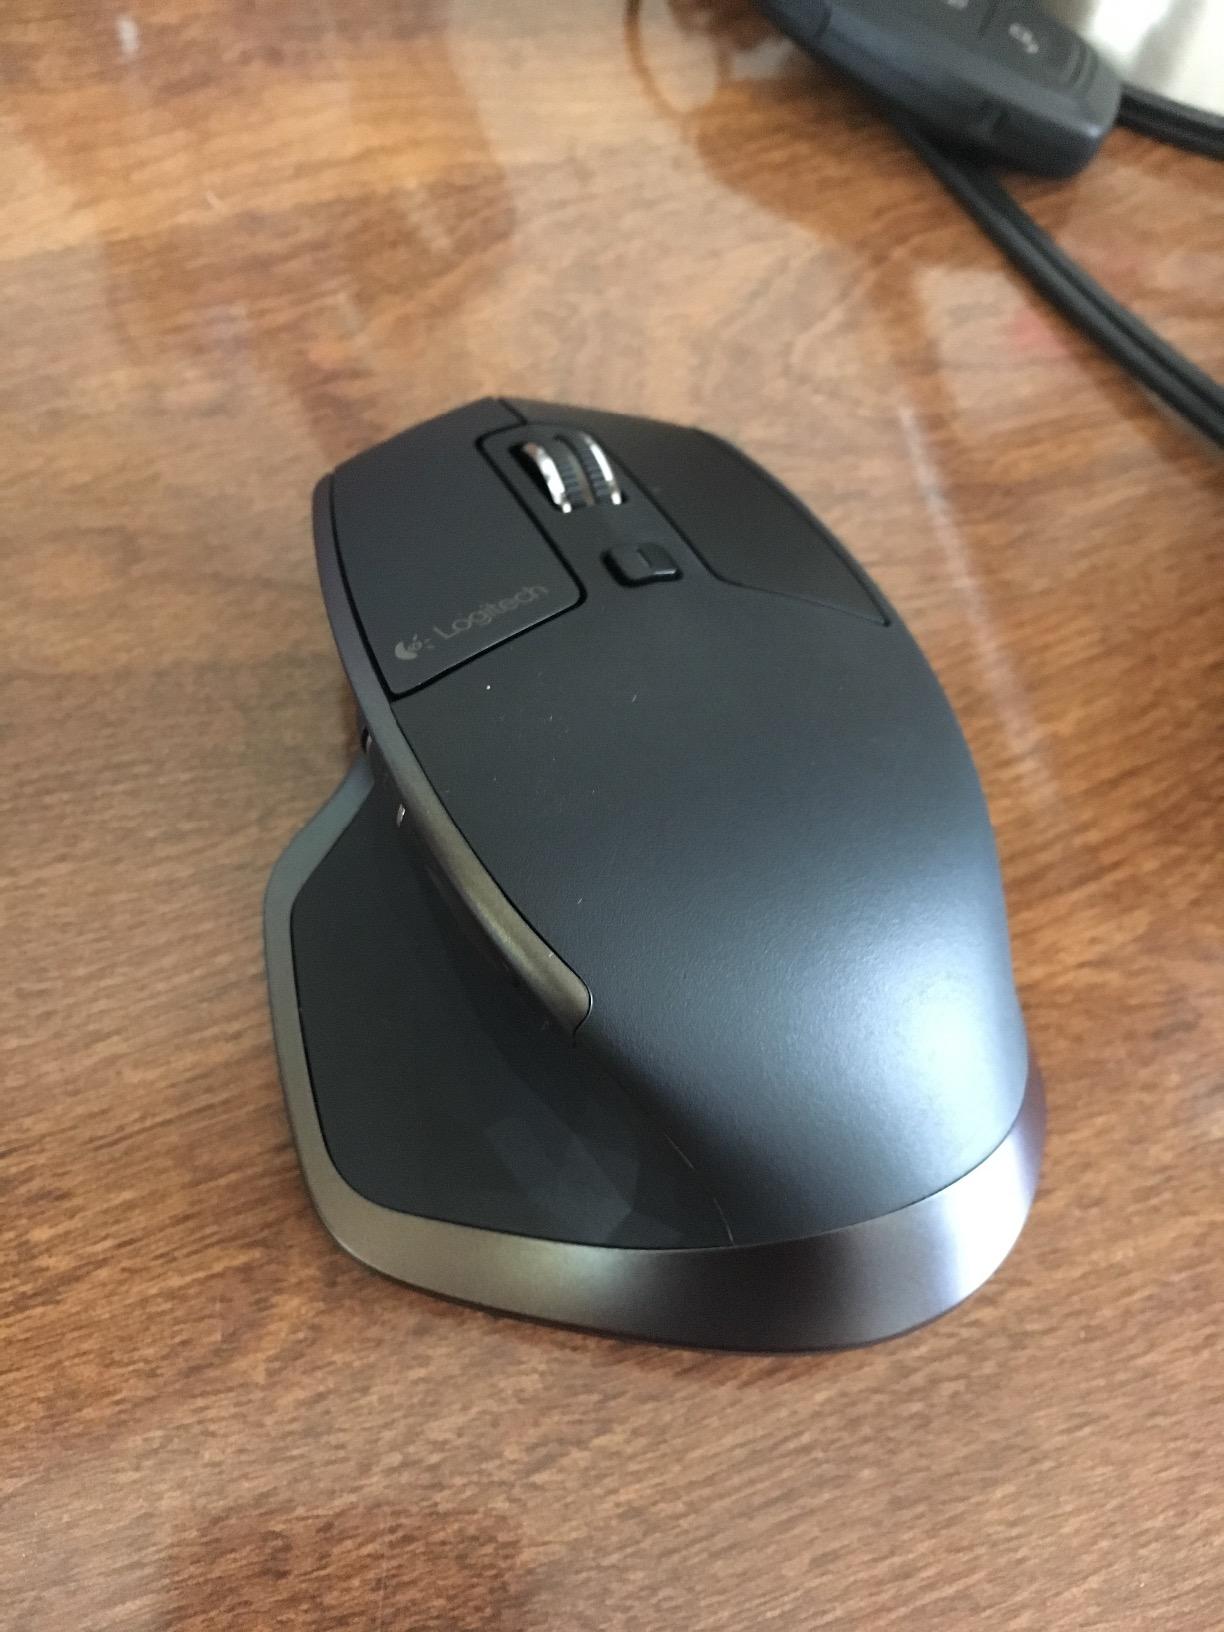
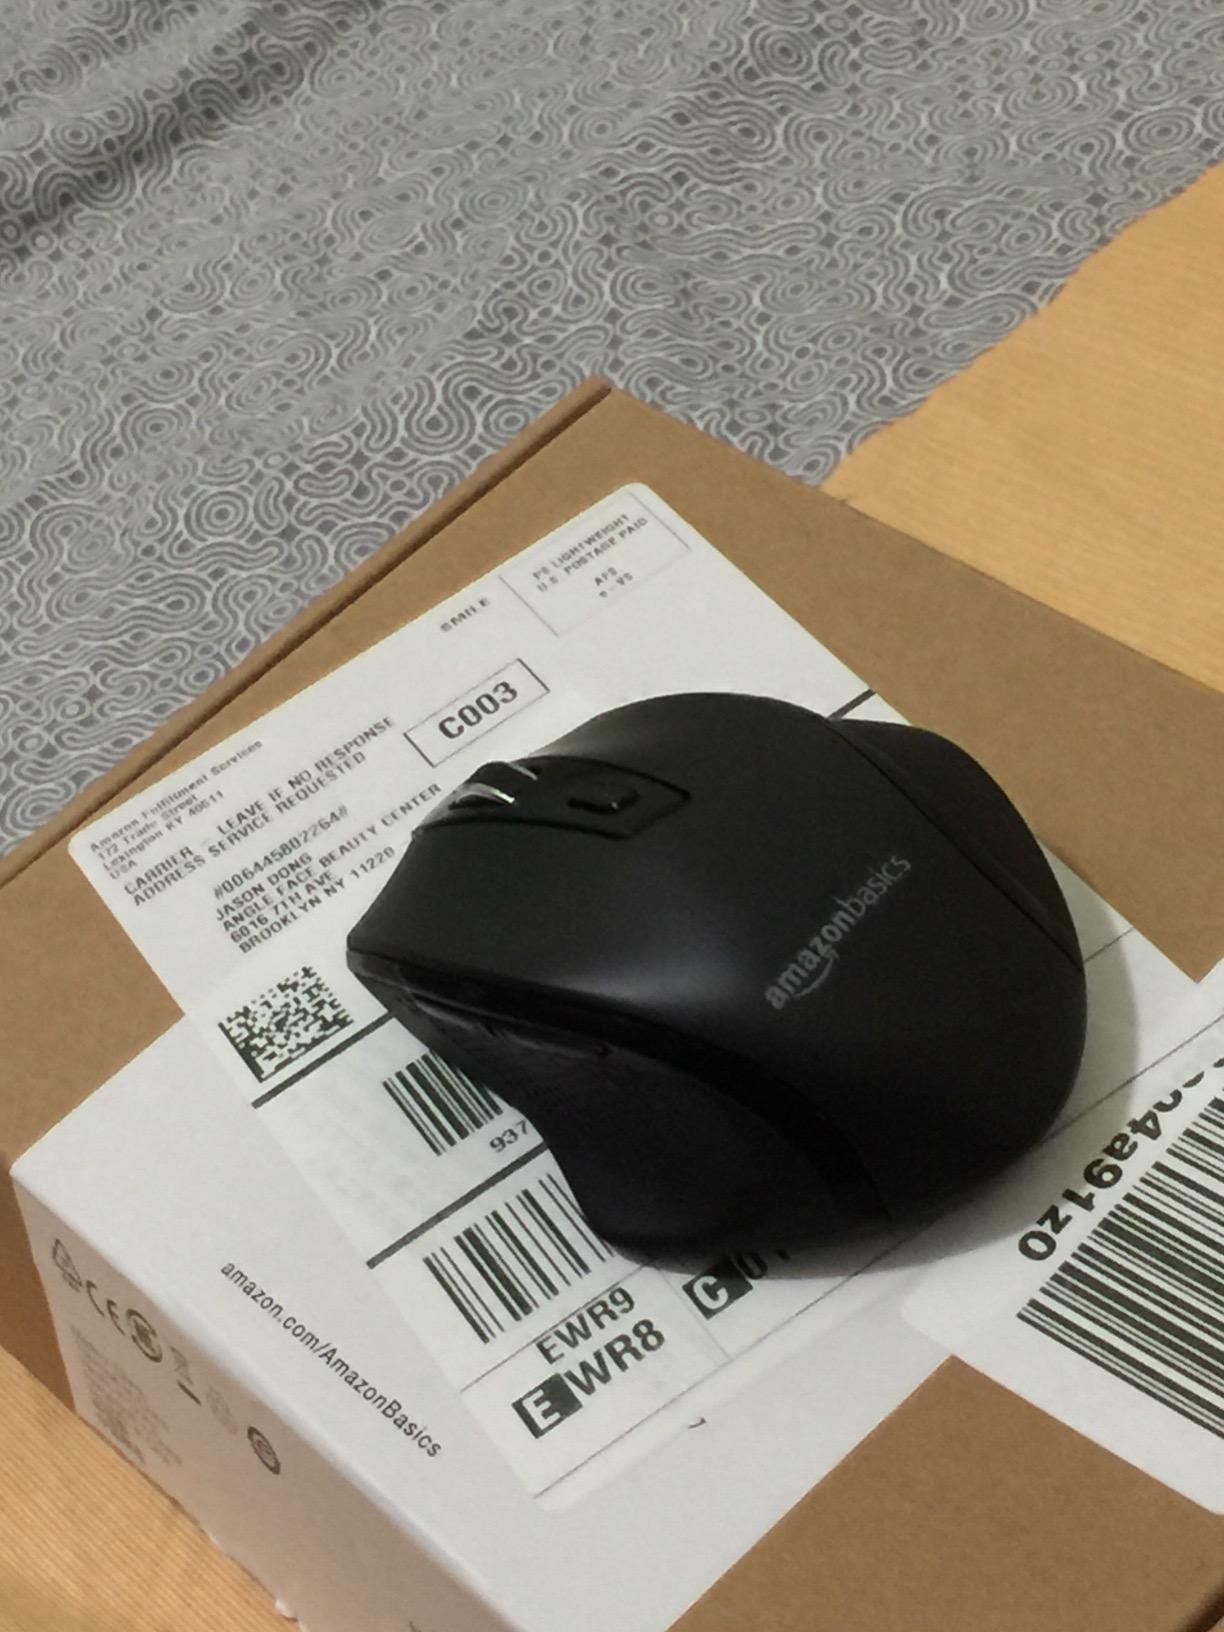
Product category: mouse
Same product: no